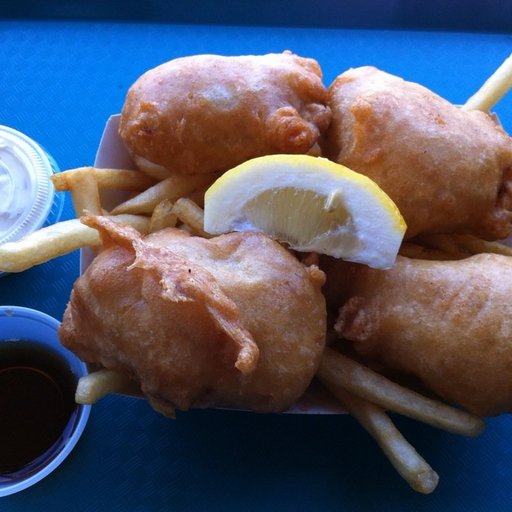
Label: fish_and_chips